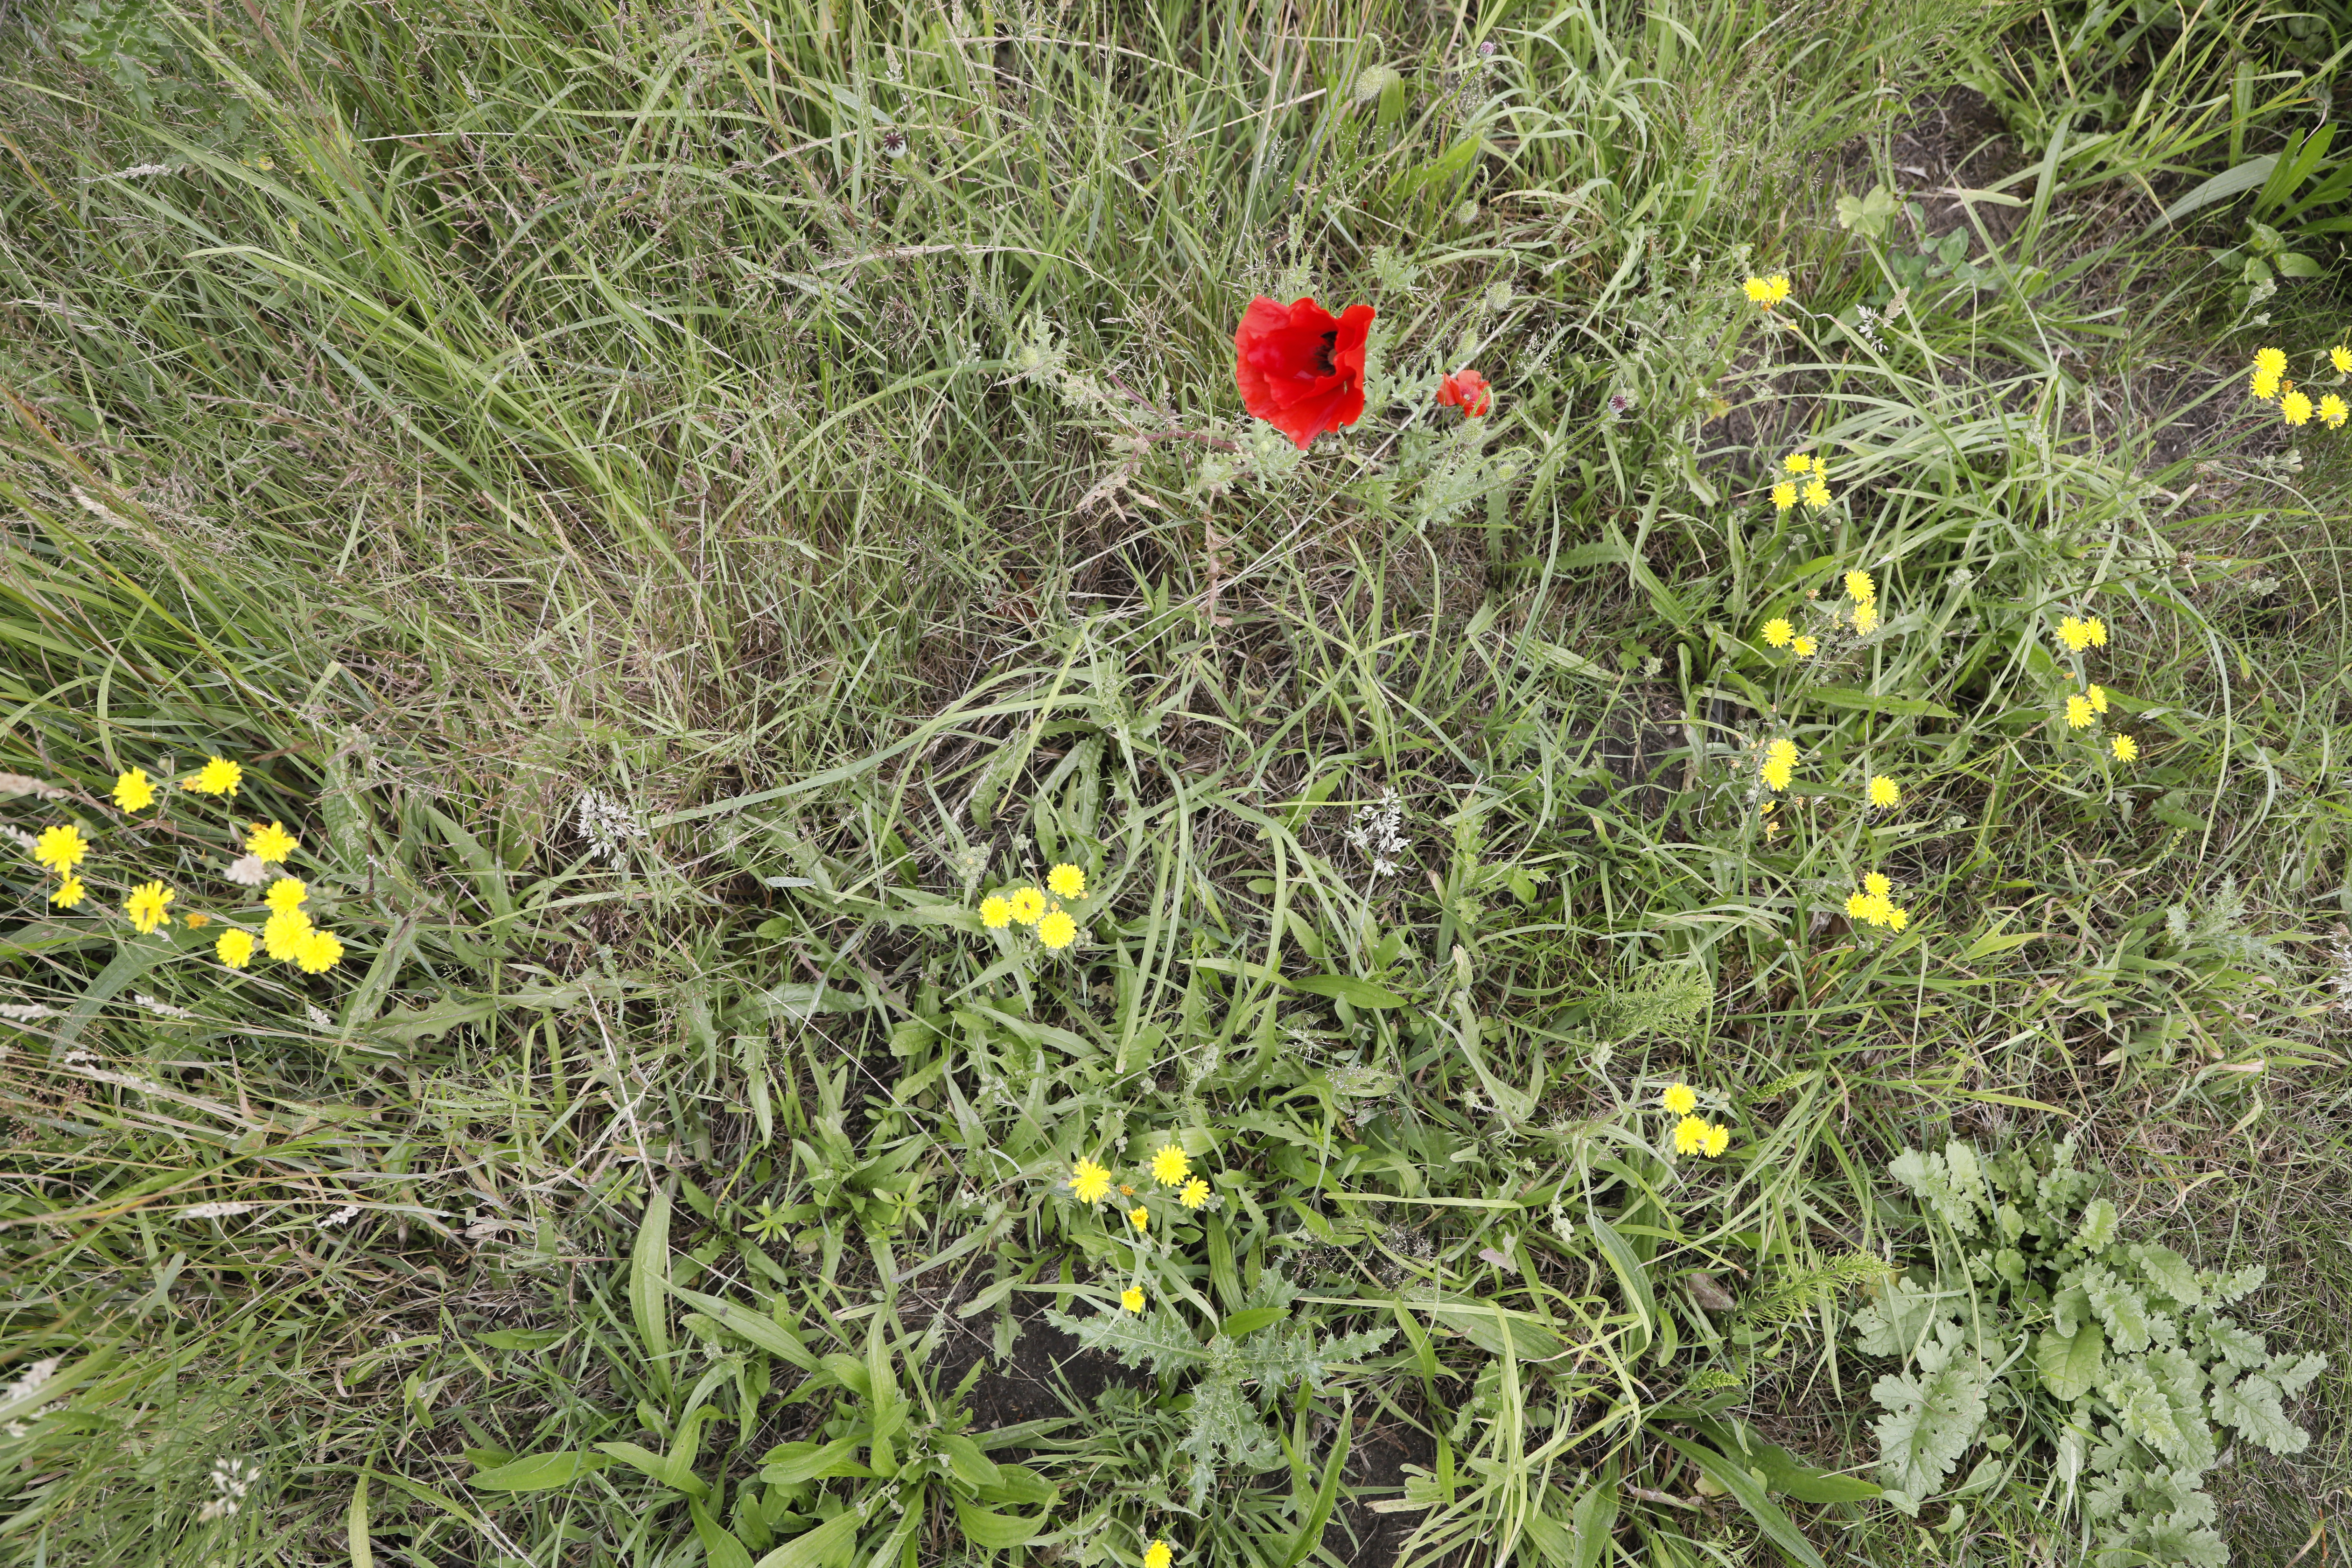
Plant species: Papaver rhoeas, Crepis capillaris